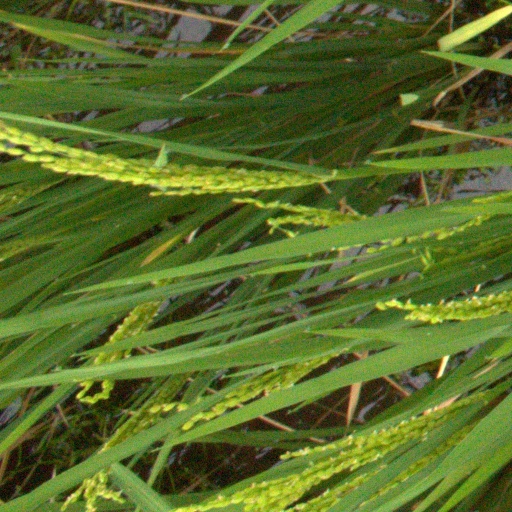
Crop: rice